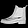
Label: Ankle boot